Hubat

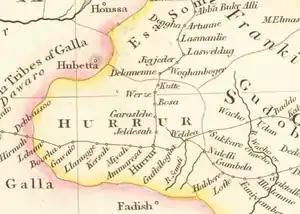
1832 map by John Arrowsmith illustrating Hubetta's location in the Emirate of Harar

Hubat (Harari: ሆበት "Hobät"), also known as Hobat, or Kubat was a historical Muslim state located in present-day eastern Ethiopia. Historically part of the Adal region alongside Gidaya and Hargaya states on the Harar plateau. Hubat is today within a district known as Adare Qadima which includes Garamuelta and its surroundings in Oromia region. The area is 30 km north west of Harar city at Hubeta, according to historian George Huntingford. Trimingham locates it as the region between Harar and Jaldessa. Archaeologist Timothy Insoll considers Harla town to be Hubat the capital of the now defunct Harla Kingdom.